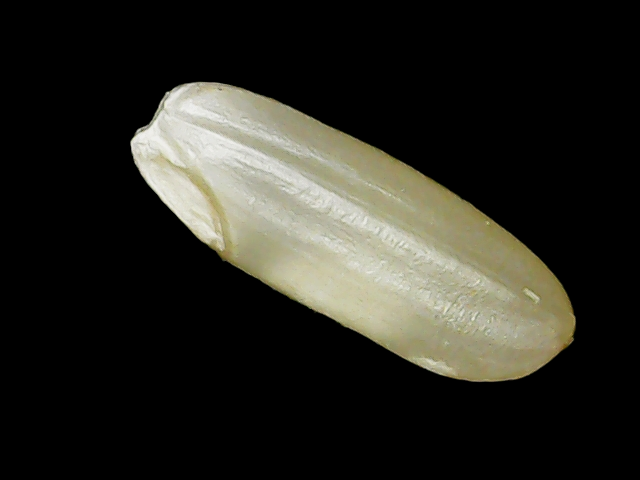
Rice variety: Binadhan23